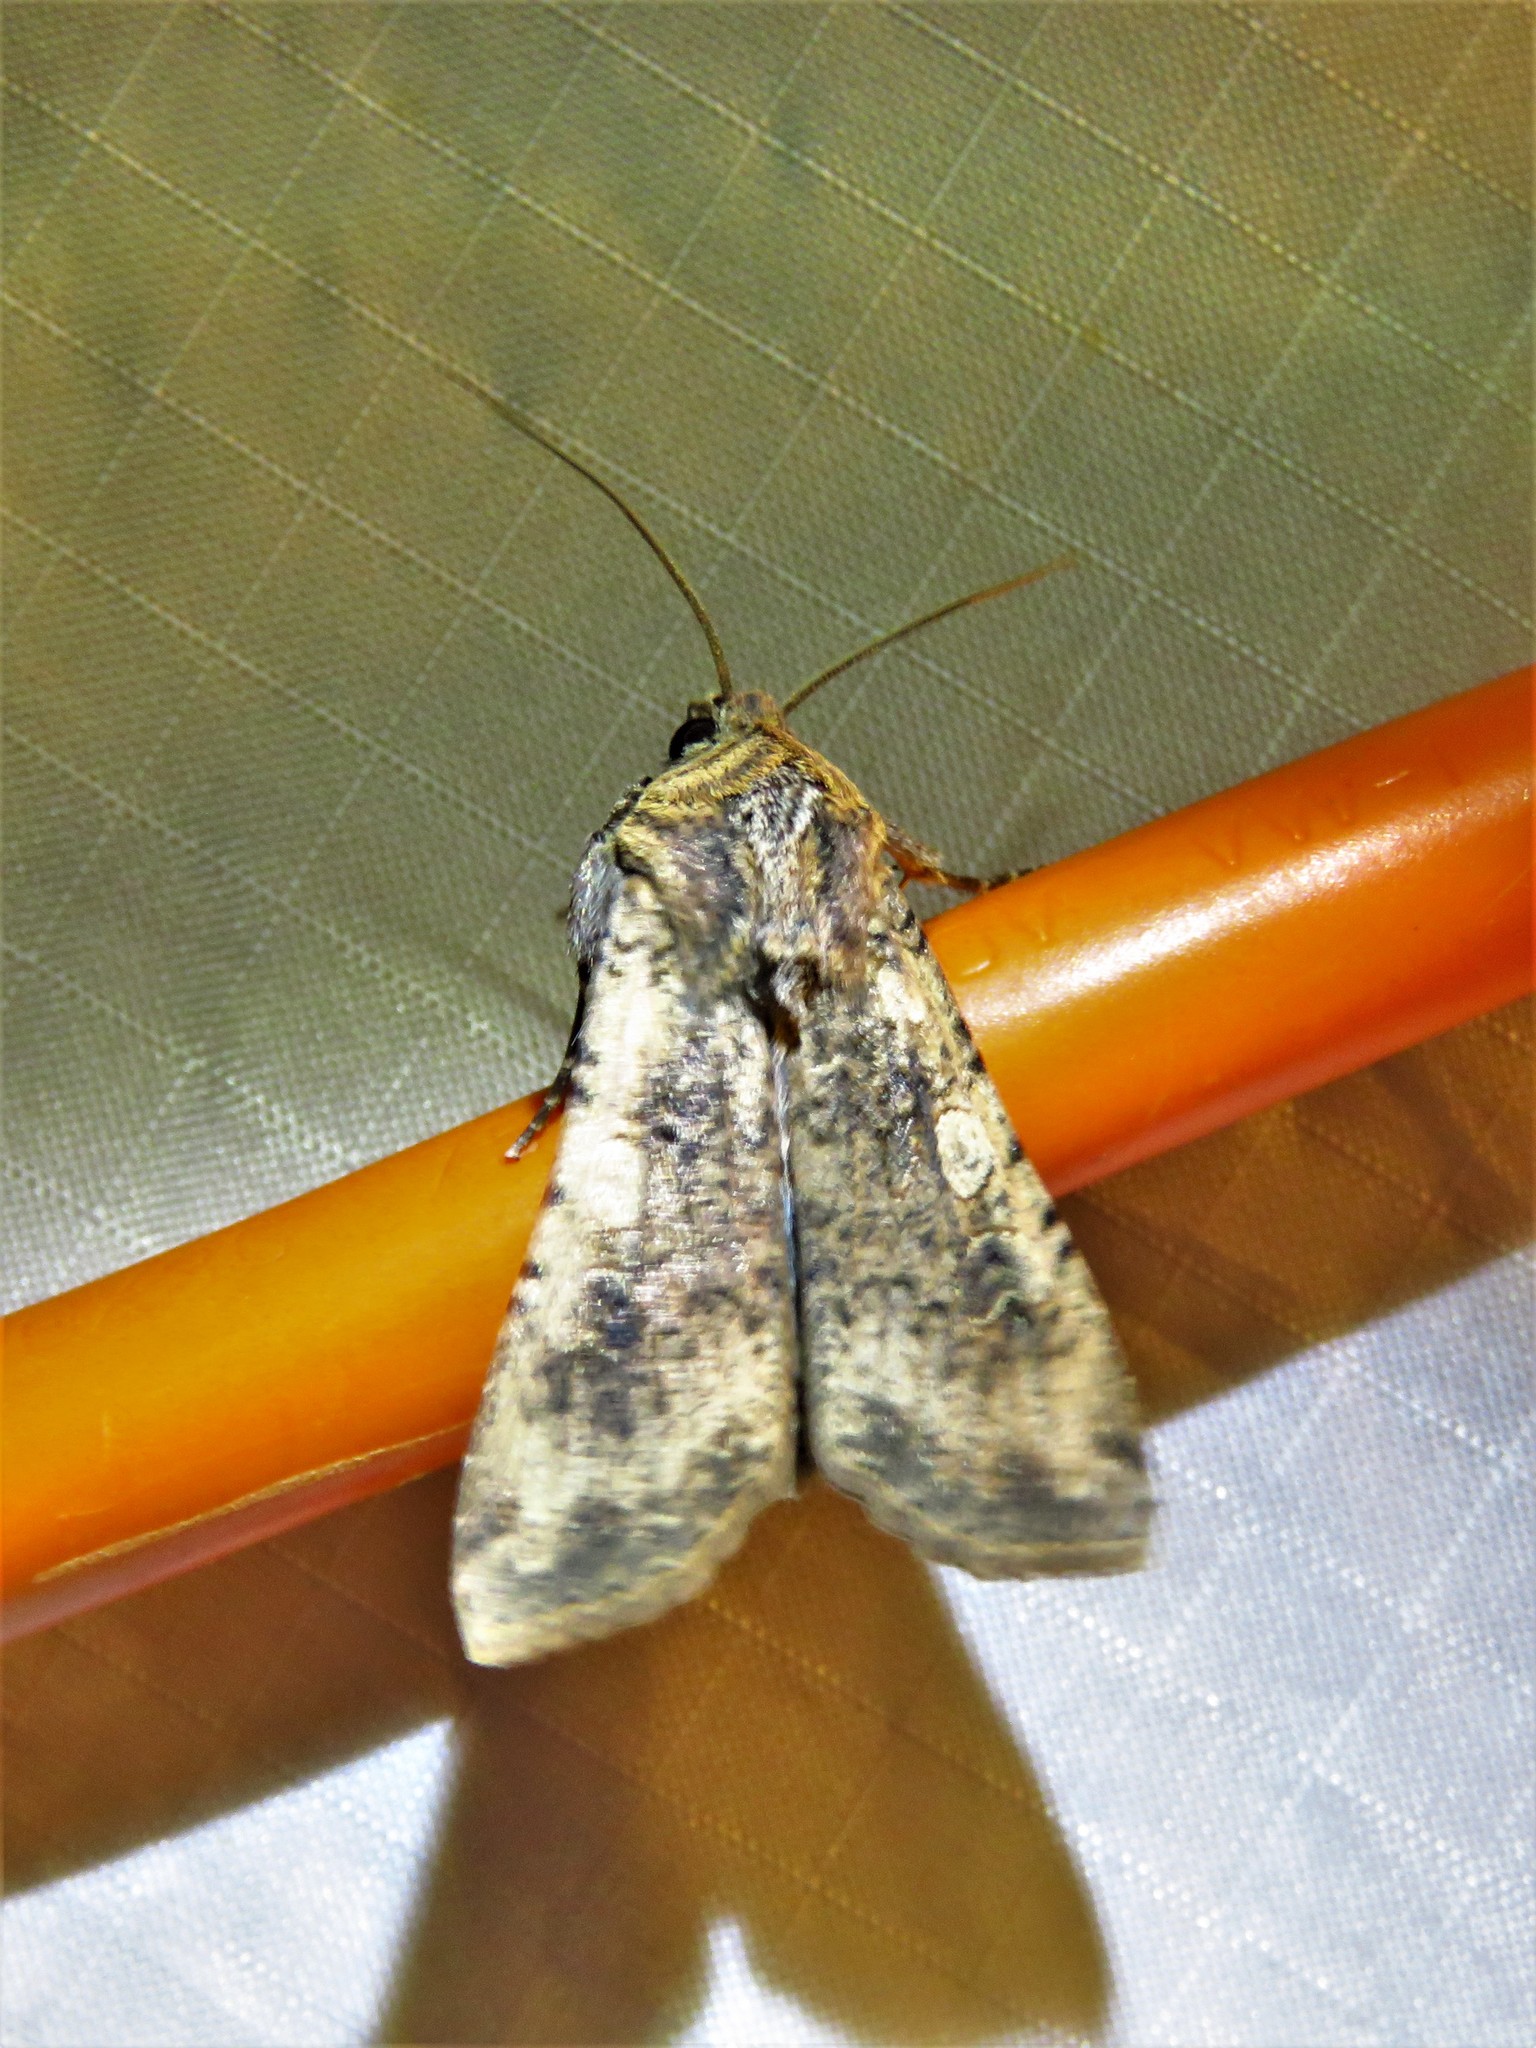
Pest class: cutworms